K. Mark Takai Pacific Warfighting Center

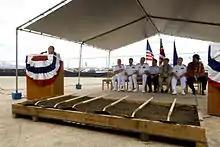
Sen. Daniel K. Inouye speaks to guests at the groundbreaking ceremony of the Pacific Warfighting Center

A groundbreaking ceremony was held August 29, 2007. Speakers at the event included U.S. Senator Daniel K. Inouye and Navy Admiral Timothy J. Keating, commander of USPACOM.